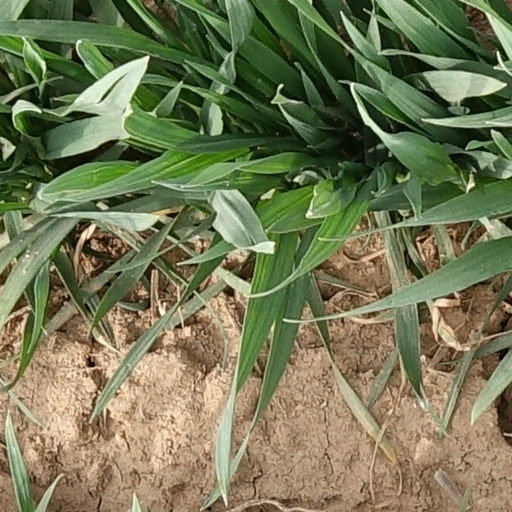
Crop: wheat